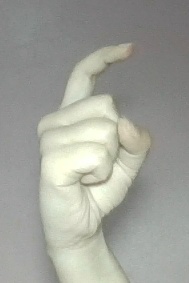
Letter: ra